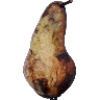
Label: pear_abate